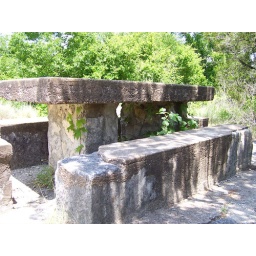
Unfortunately, that green vine growing under the table is poison ivy.